Palmyra

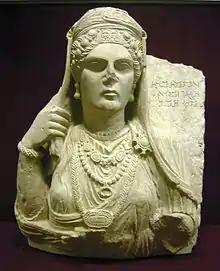
Palmyrene funerary portrait representing Aqmat, a Palmyrene aristocrat

Classical Palmyra was a tribal community, but due to the lack of sources, an understanding of the nature of Palmyrene tribal structure is not possible. Thirty clans have been documented; five of which were identified as tribes ("Phylai" , pl. of "Phyle" Φυλή) comprising several sub-clans. By the time of Nero, Palmyra had four tribes, each residing in an area of the city bearing its name. Three of the tribes were the Komare, Mattabol and Ma'zin; the fourth tribe is uncertain, but was probably the Mita. In time, the four tribes became highly civic and tribal lines blurred; by the second century clan identity lost its importance, and it disappeared during the third century. Even the four tribes ceased to be important by the third century as only one inscription mentions a tribe after the year 212; instead, aristocrats played the decisive role in the city's social organization.